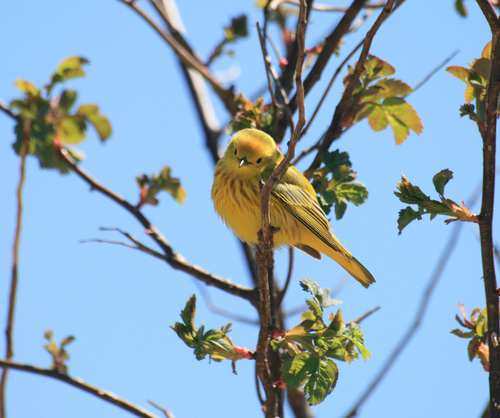
this bird is yellow with brown spots and a small beak.
this is a small bird mostly yellow with red and green accents.
this bird has a short, straight, black bill, a bright yellow crown, and a brown striped breast.
the bird is yellow all over with thin brown stripes on the belly and breast, wingbars, secondaries, and outer retrices have green stripes, and a small and pointed bill.
this bird is small to medium sized bird with darker grey or brown speckles on the upper part of the body.
this bird has feathers that are yellow and has a rotund yelllow body
this bird has wings that are yellow and has a torund bellya colorful bird with yellow body, the coverts and secondaries have green stripes.
this bird is yellow with black and has a very short beak.
this little bird is yellow he has little spots of black on his wings he has a bigger eyes
Species: Yellow Warbler